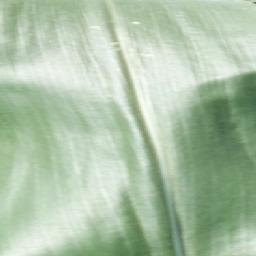
Label: Corn_(Maize)___Healthy